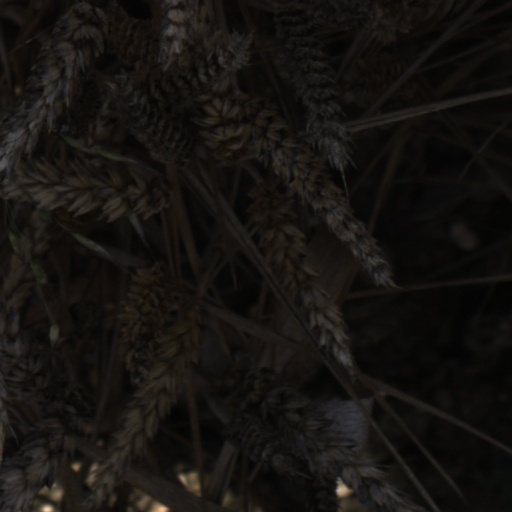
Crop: wheat